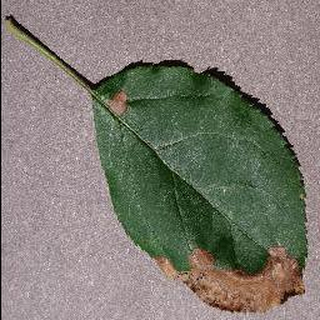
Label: apple_black_rot